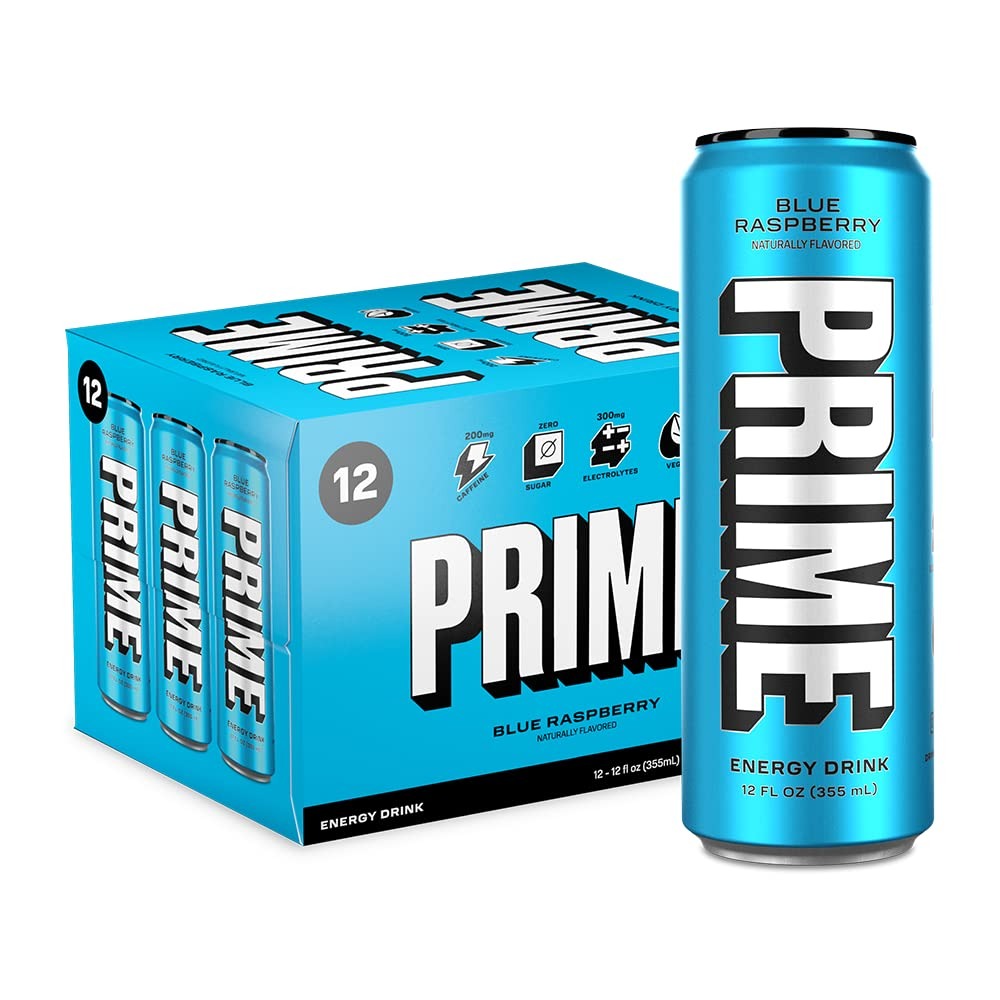
Item Name: PRIME Energy BLUE RASPBERRY | Zero Sugar Energy Drink | Preworkout Energy | 200mg Caffeine with 355mg of Electrolytes and Coconut Water for Hydration| Vegan | Gluten Free |12 Fluid Ounce | 12 Pack
Bullet Point 1: FUNCTIONAL ENERGY DRINK: All the benefits of a traditional energy drink without crash or jitters. Our sugar free energy packs a punch with only 10 calories, zero sugar, and 355mg of Electrolytes to provide function where it matters most.
Bullet Point 2: 355MG OF ELECTROLYTES TO HYDRATE: Prime combines the ingredients you want with the flavors you love to energize you with every sip. Formulated with coconut water to provide electrolytes and hydration alongside our energy blend for a fully functional energy drink.
Bullet Point 3: EXPLOSIVE ENERGY BLEND: Perfect for Athletes, our sugar free energy blends provides additional benefits with added vitamins B12 and B6 to support a natural energy boost pairs with 200mg of caffeine to propel your energy to the next level – at the gym or on the go.
Bullet Point 4: ICONIC FLAVORS LEGENDARY ENERGY: Prime was developed to fill the void where great taste meets function. With bold, thirst-quenching all-natural flavors to help you energize, Prime is the perfect boost for every endeavor.Our Flavors are bold, refreshing and delicious – a perfect addition to your beverage rotation. Check out our other flavors and formulations by visiting our brand store.
Bullet Point 5: PRIME ENERGY: Prime combines the ingredients you want with the Prime flavors you love to energize you with every sip. All flavors are also available in 24 Packs, Hydration and Stick Packs, although they are the same flavors, PRIME Energy only comes in cans and provides caffeine, where Prime Hydration is a sports drink and provides ultimate hydration with no caffeine. Not suitable for children, those sensitive to caffeine, like pregnant or nursing individuals
Value: 144.0
Unit: Fl Oz

Price: 2.64